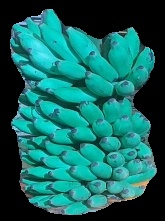
Variety: elakki-bale
Grade: grade2